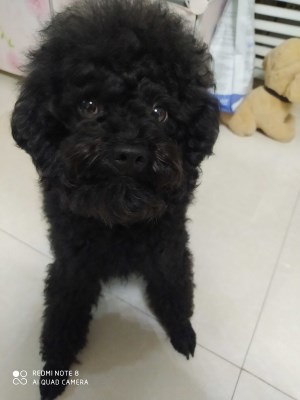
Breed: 7449-n000128-teddy